Souliotes

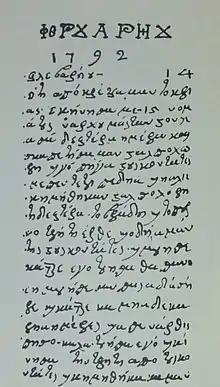
A page of the diary of Fotos Tzavellas. Header: ΦΕ[Β]ΡΟΥΑΡΙΟΥ (February) 1792

The Souliotes were organized in patrilineal clans which they called in Albanian "farë" (def. "fara", pl. "farat" "tribe"). Membership in the fara was exclusively decided via patrilineality. Indicative of this condition is the translation of M. Botsaris of the Greek term "genos" which is the exact equivalent to "fara" as "gjish" which in Albanian means grandfather. Each fara was formed by the descendants of a common patrilineal progenitor whose personal name became the clan name of the entire fara. It was led by a single clan leader who was its representative, although this practice was under constant negotiation as a leader may not have been acceptable by all members of the fara. Each clan was further divided in brotherhoods. As such, in time, it had the tendency to branch out in new clans which were formed as the original one grew in size and could no longer hold its cohesion as one unit under one leader. Members of the fara enjoyed privileges of settlement in specific villages and had the right to use in common specific natural resources (water springs, grazing grounds) which had been assigned to it.